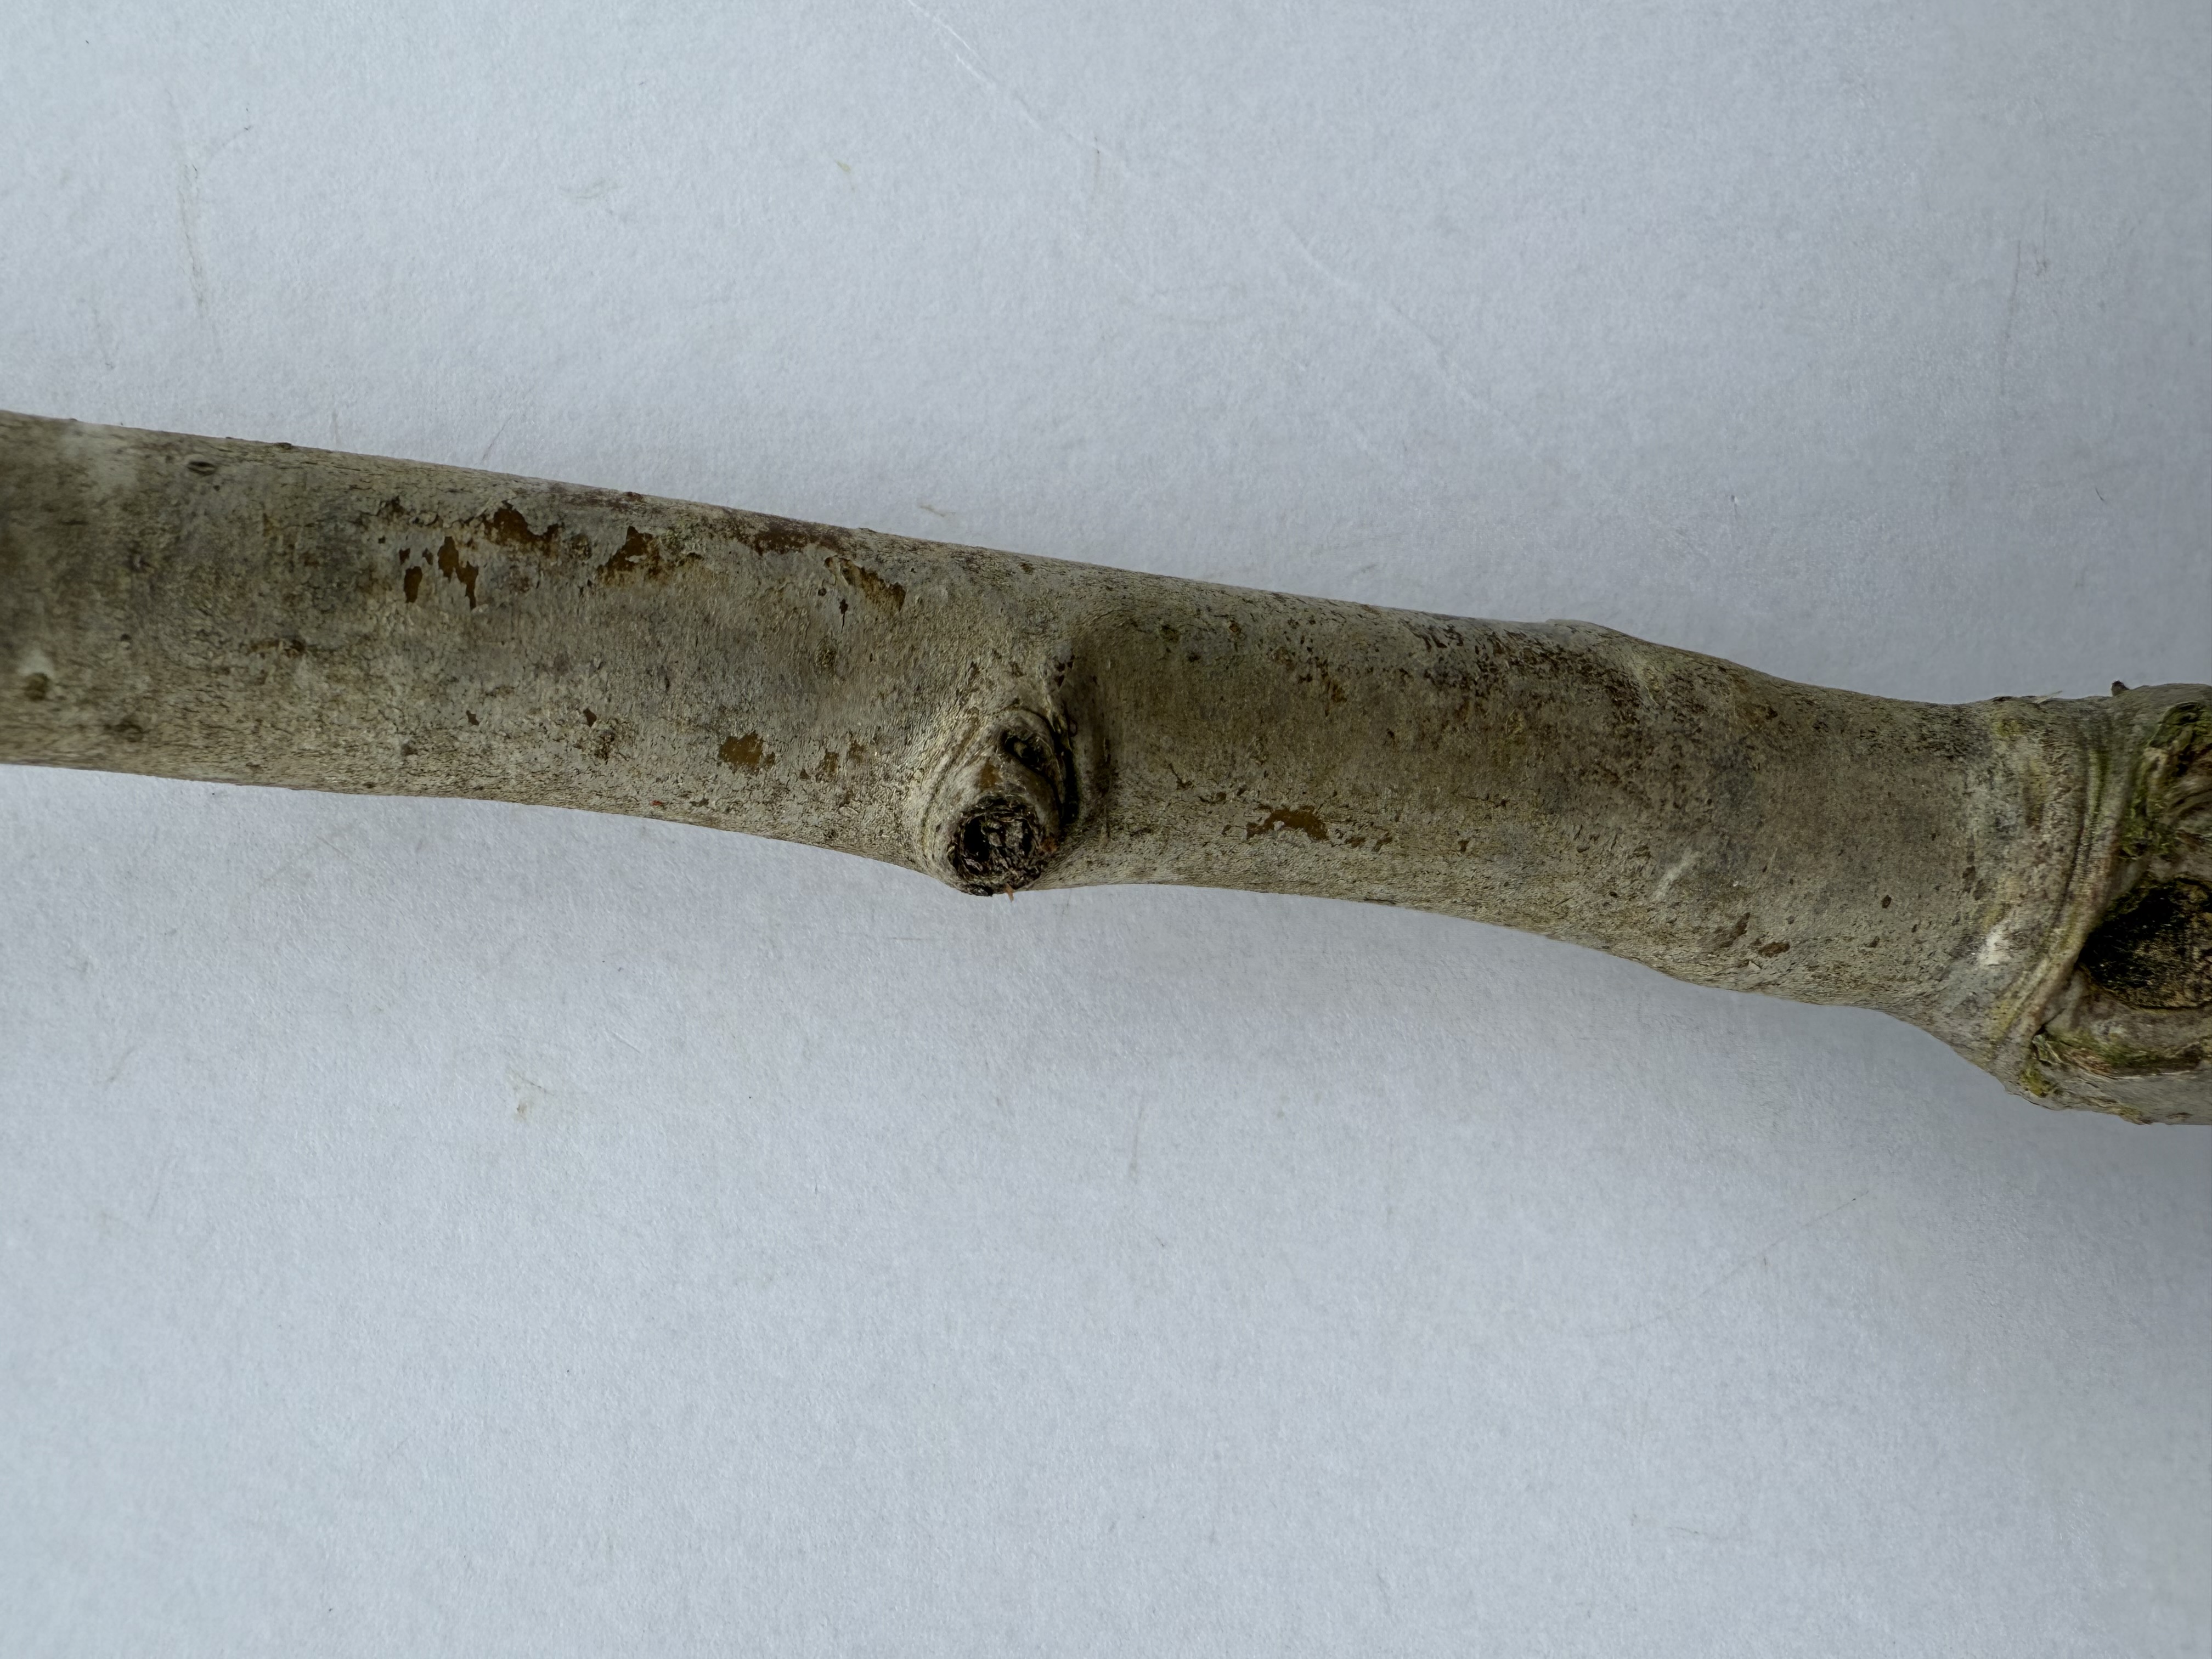
Variety: Santa Maria Pear